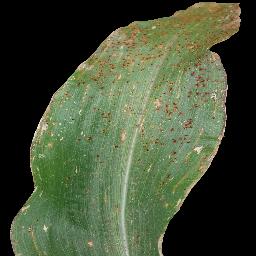
Label: Corn___Common_rust